Lockheed L-1049 Super Constellation

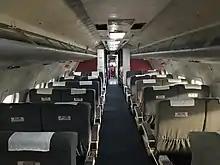
The cabin of a preserved Qantas Super Constellation, 2022

The first production L-1049 flew on July 14, 1951, and received certification in November 1951. The Turbo-compound versions of the R-3350 engine were not yet available for civil use, so the engines were instead of the Turbo-compound's . The aircraft entered service with Eastern Air Lines in December 1951 flying Miami to New York. Eastern later operated the L-1049C and L-1049G. TWA 1049s began flying in 1952; TWA L-1049Gs flew transatlantic starting in 1955. In 1956, a TWA L-1049 collided with a United Airlines DC-7 over the Grand Canyon, leading to the deaths of all on both aircraft.